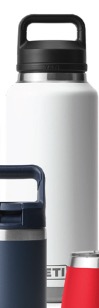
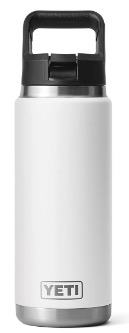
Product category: misc
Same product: yes